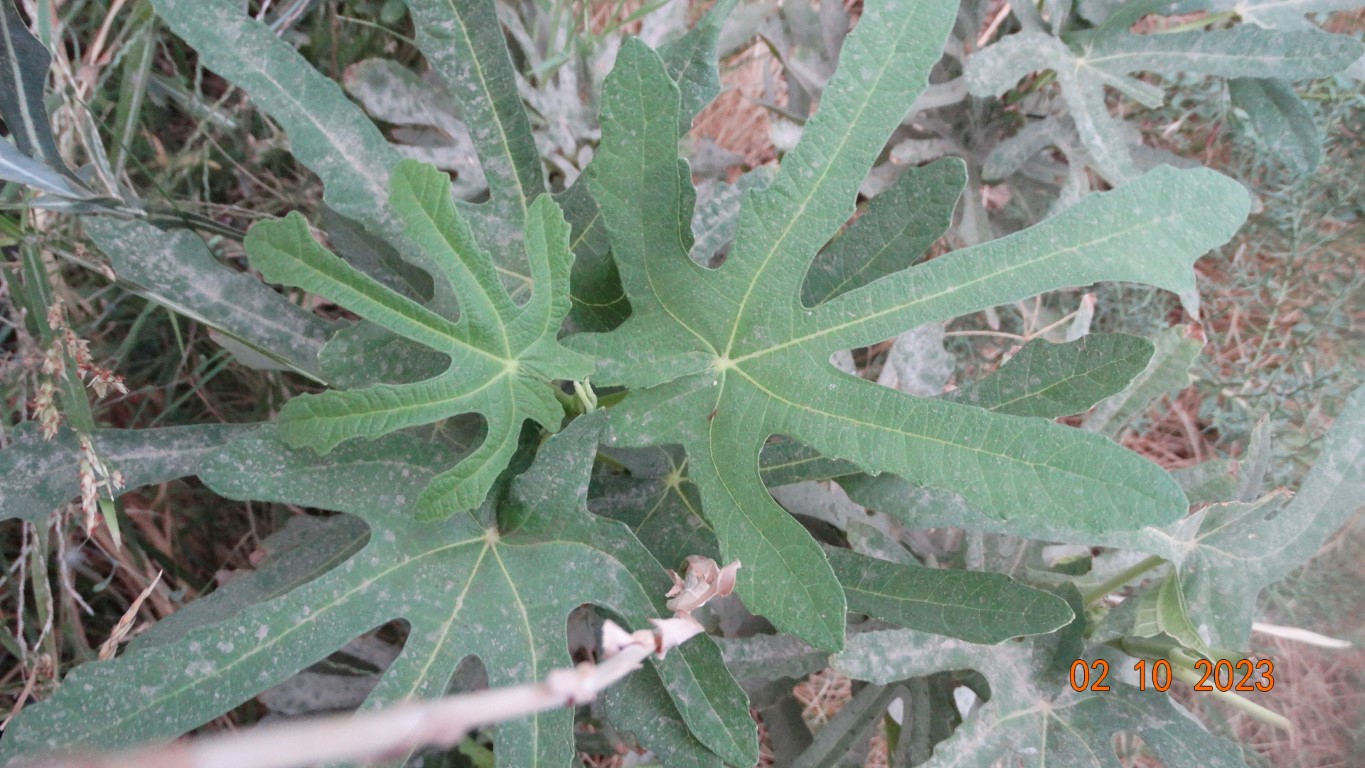
Label: healthy